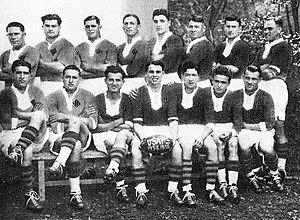
Photo de l'USA Perpignan lors de la saison 1937-1938
Joseph Desclaux est un joueur français de rugby à XV et de rugby à XIII, né le 1ᵉʳ février 1912 à Collioure, décédé le 26 mars 1988 dans la même ville.
Cet article présente l'histoire de l'Union sportive arlequins Perpignan-Roussillon.